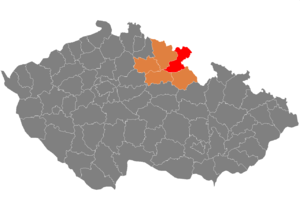
Náchod (distrikt)
Náchods placering i regionen Hradec Králové.
Náchod er et distrikt i Tjekkiet. Distriktet ligger i regionen Hradec Králové, og det grænser op til Polen.